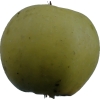
Label: Apple 13